Aeneas Francon Williams

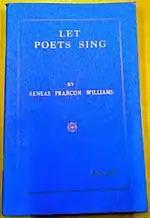
Let Poets Sing, 1961

In October 1927, while in the U.K., Aeneas was invited to attend the annual Church of Scotland Young Men's Guild Conference held in Kirkcaldy, Fife, over the weekend commencing Friday 21 October. The main objectives of the conference were to revive interest in the work of the Guild, and to demonstrate anew the value and usefulness of such an organization as auxiliary of Church life. Two halls were booked for the occasion, the Beveridge and Adam Smith Halls. On Friday evening, Aeneas gave a missionary address at the Beveridge Hall about his work in Kalimpong and Yichang. It was at the 1888 meeting of the Guild held in the town of Kirkcaldy that Dr. John Anderson Graham made the momentous decision and choice to establish a charitable school for destitute children in India, and was thus ordained as the first missionary supported by the Guild. It was with high regard that Aeneas had been invited to represent the now thriving St. Andrew's Colonial School and Homes in Kalimpong upon which honors from the Indian and British Governments’ had since poured. The Central Committee of Management of the Guild, headed by the chairman Rev. T.B. Stewart Thomson, had compiled an interesting program of events throughout the weekend. The conference opened with a civic reception by the Provost and Magistrates at the Beveridge Hall on the Friday, followed by a welcoming tea, after which Aeneas gave his missionary address at Beveridge Hall. The conference concluded on Sunday evening with a public meeting at the Adam Smith Hall with guest speakers the Right Hon. William Murdoch Adamson M.P. and the Very Rev Dr. John White DD LLD, ex-Moderator of the General Assembly of the Church of Scotland.